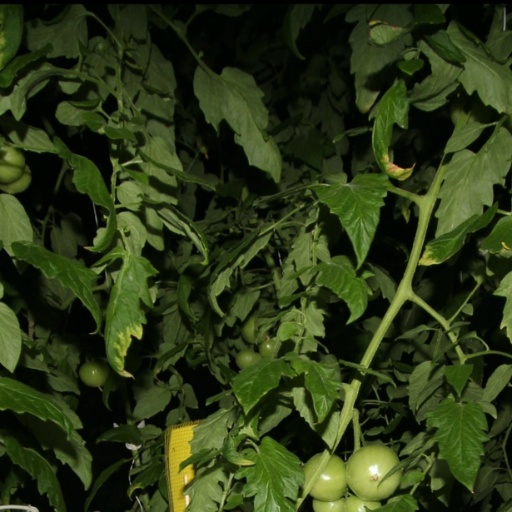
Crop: tomato